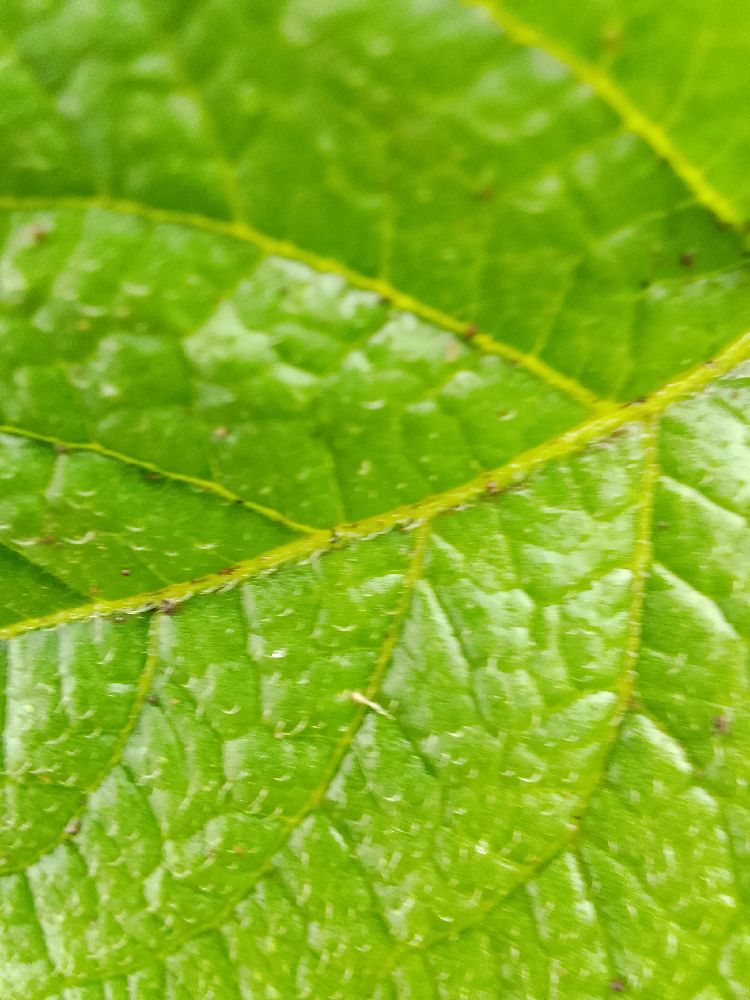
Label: Healthy